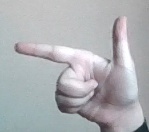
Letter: yaa